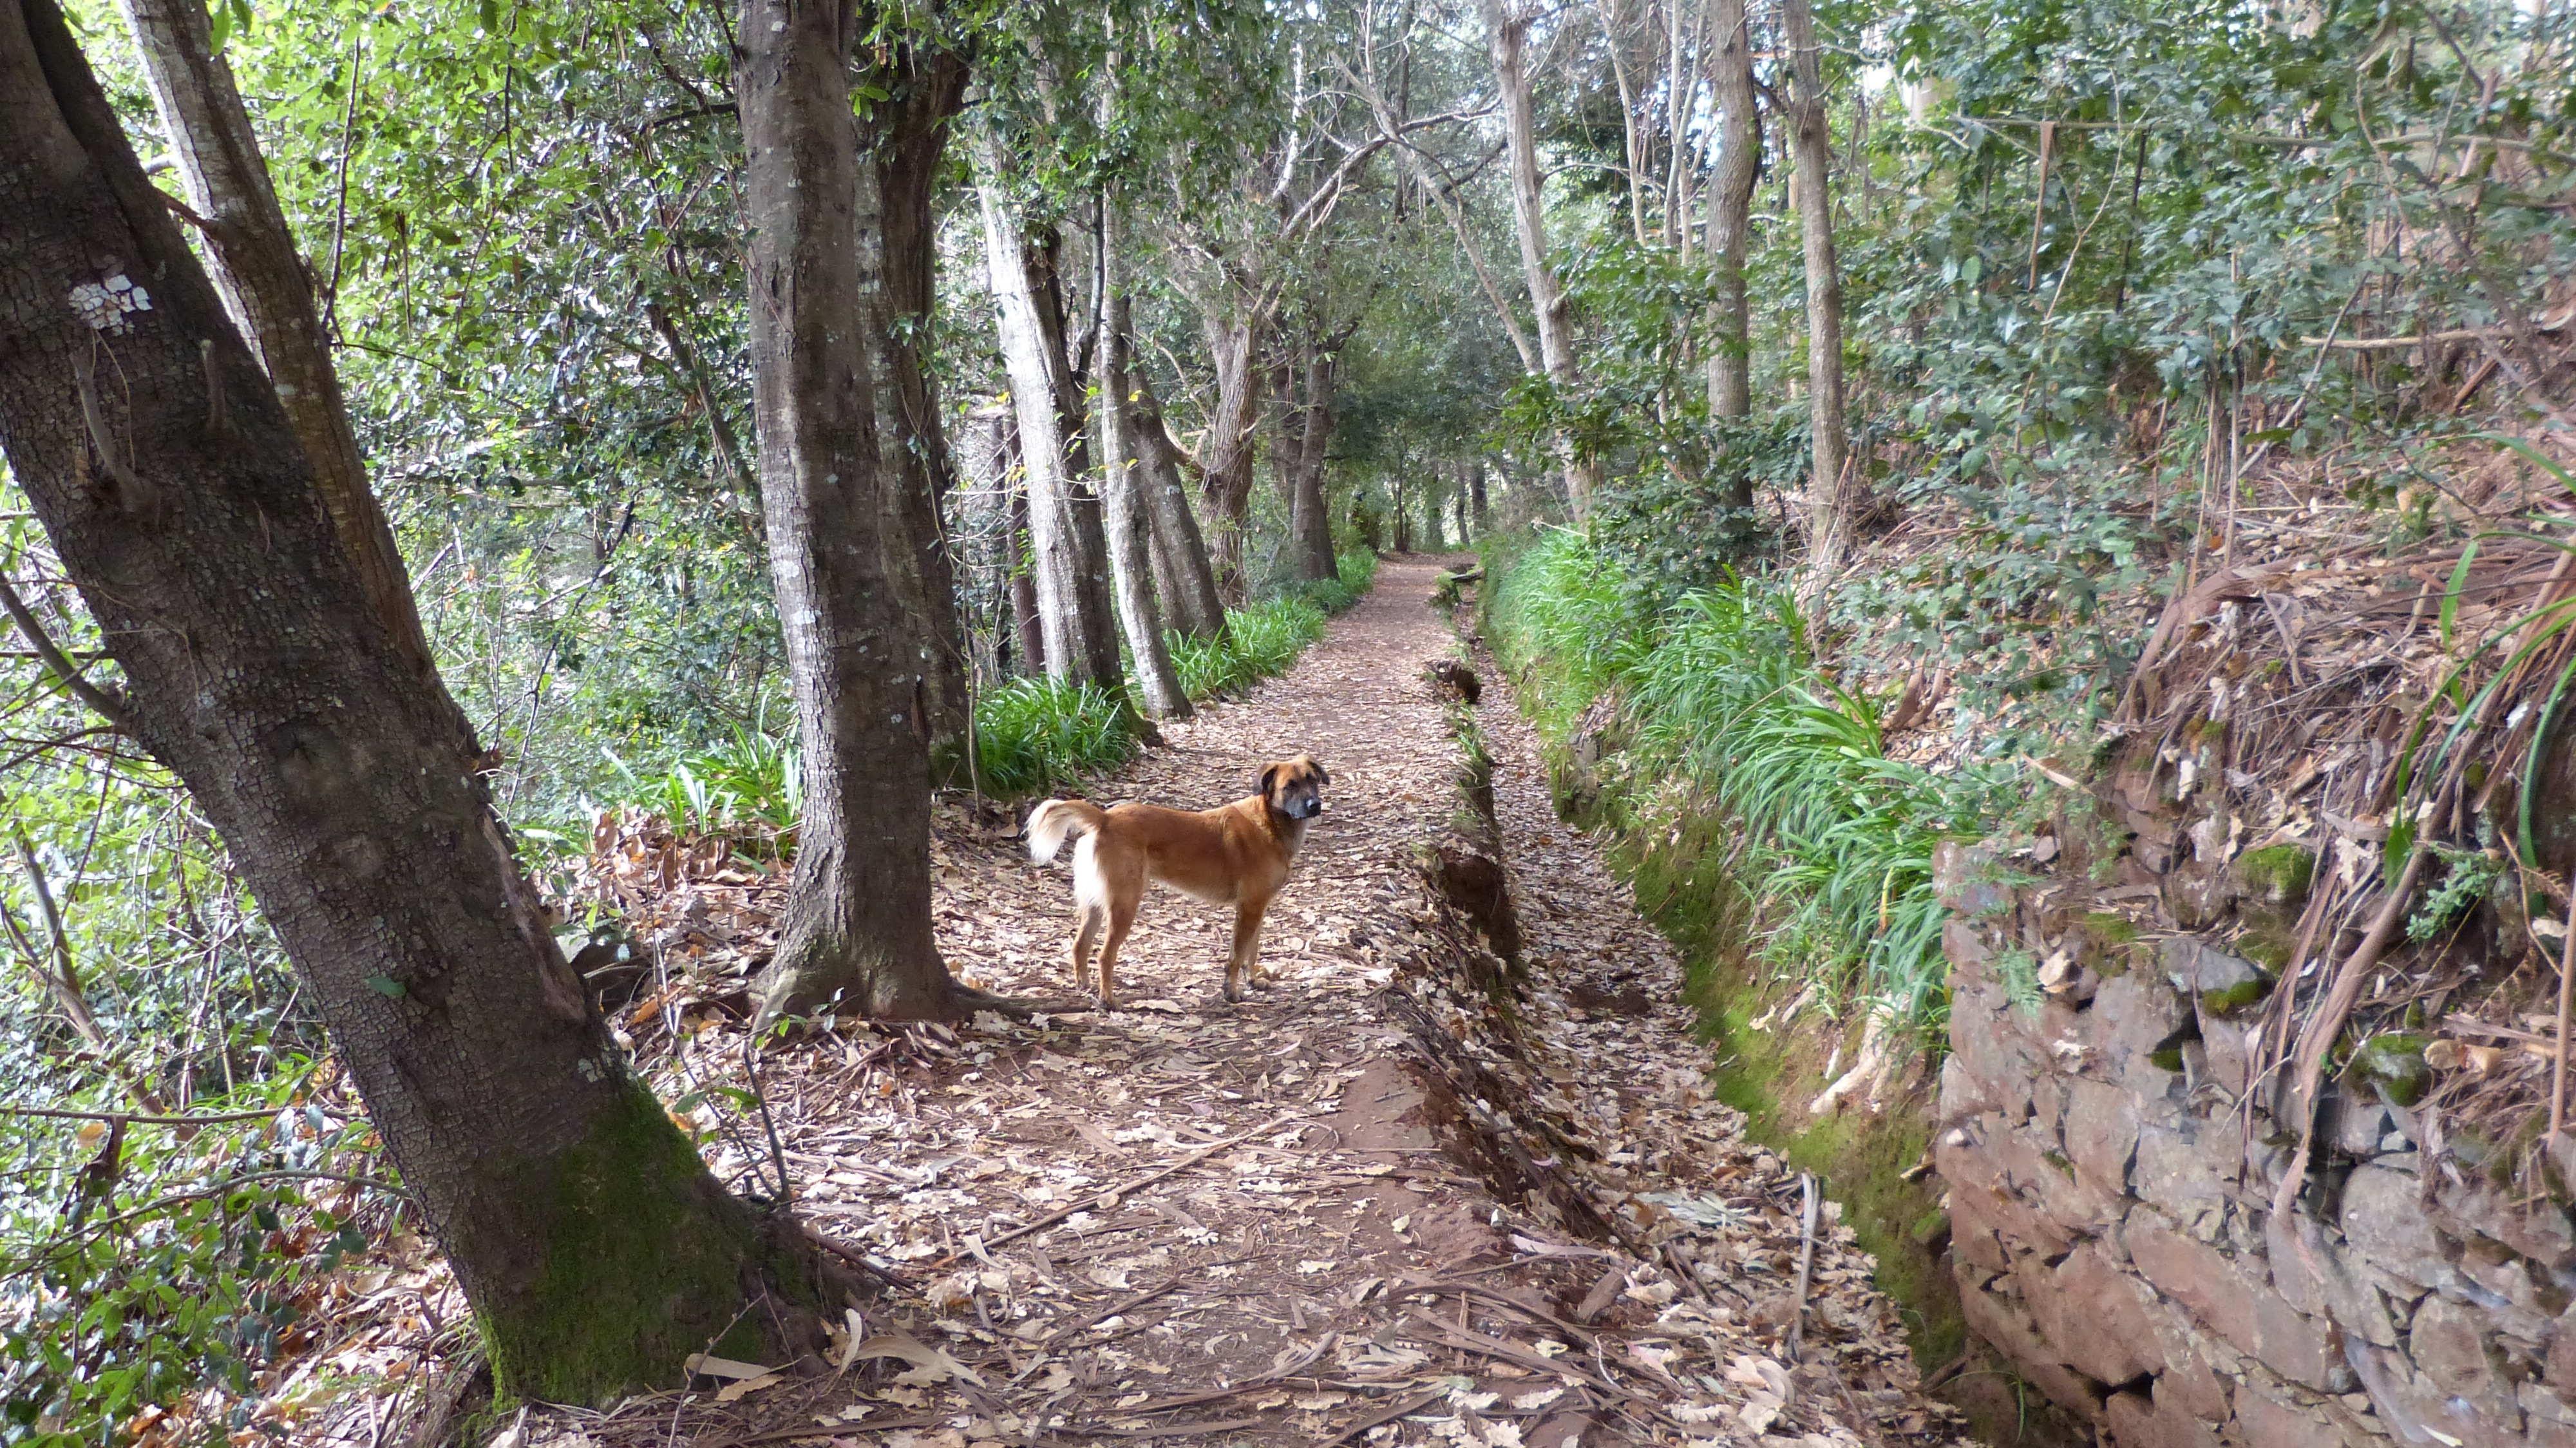
nature, forest, wilderness, trail, wildlife, jungle, hike, island, fauna, portugal, woodland, ecosystem, madeira, levada